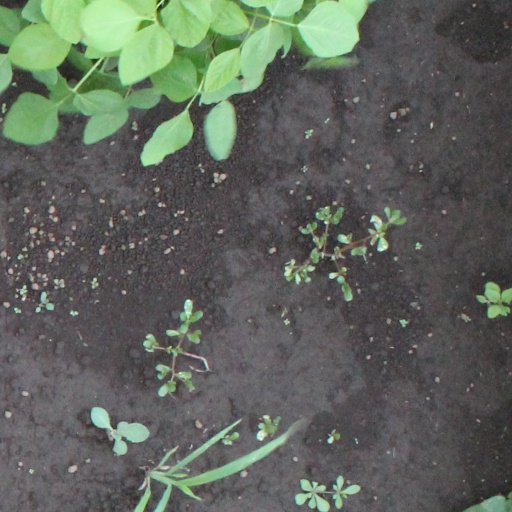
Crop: soybean